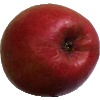
Label: apple_crimson_snow